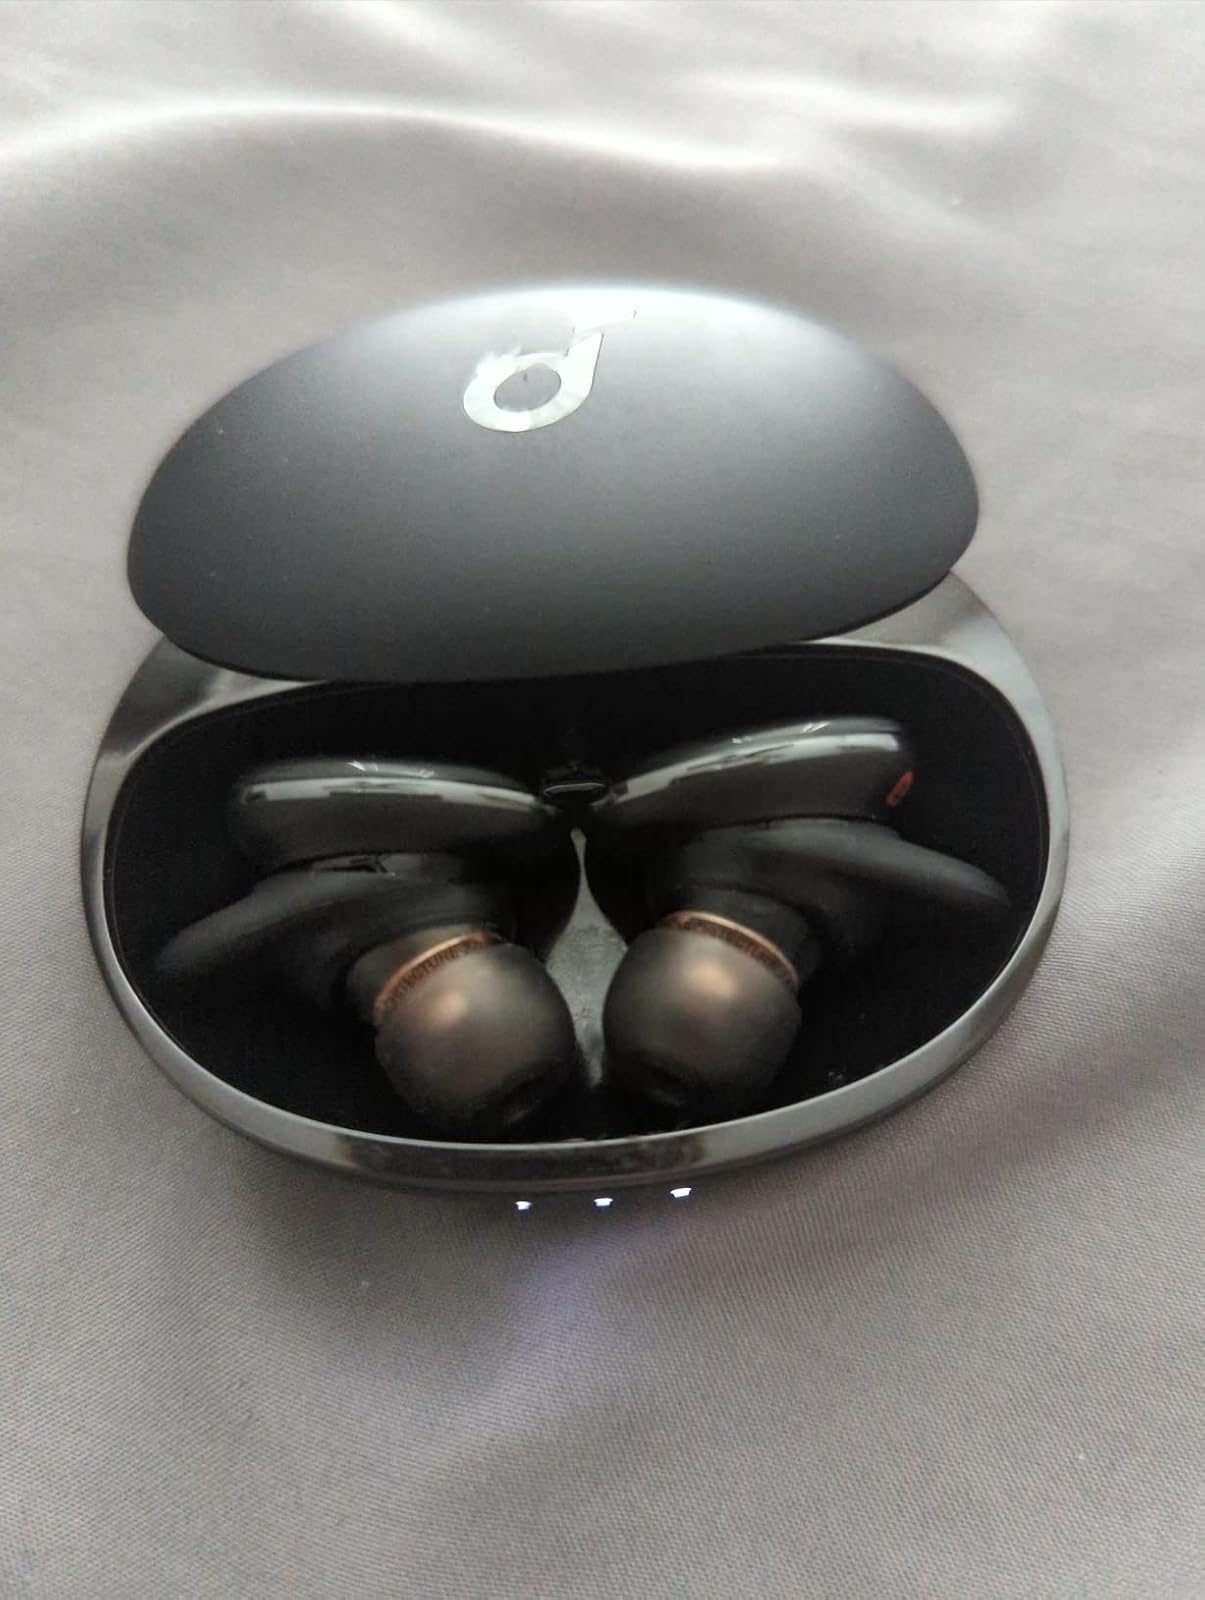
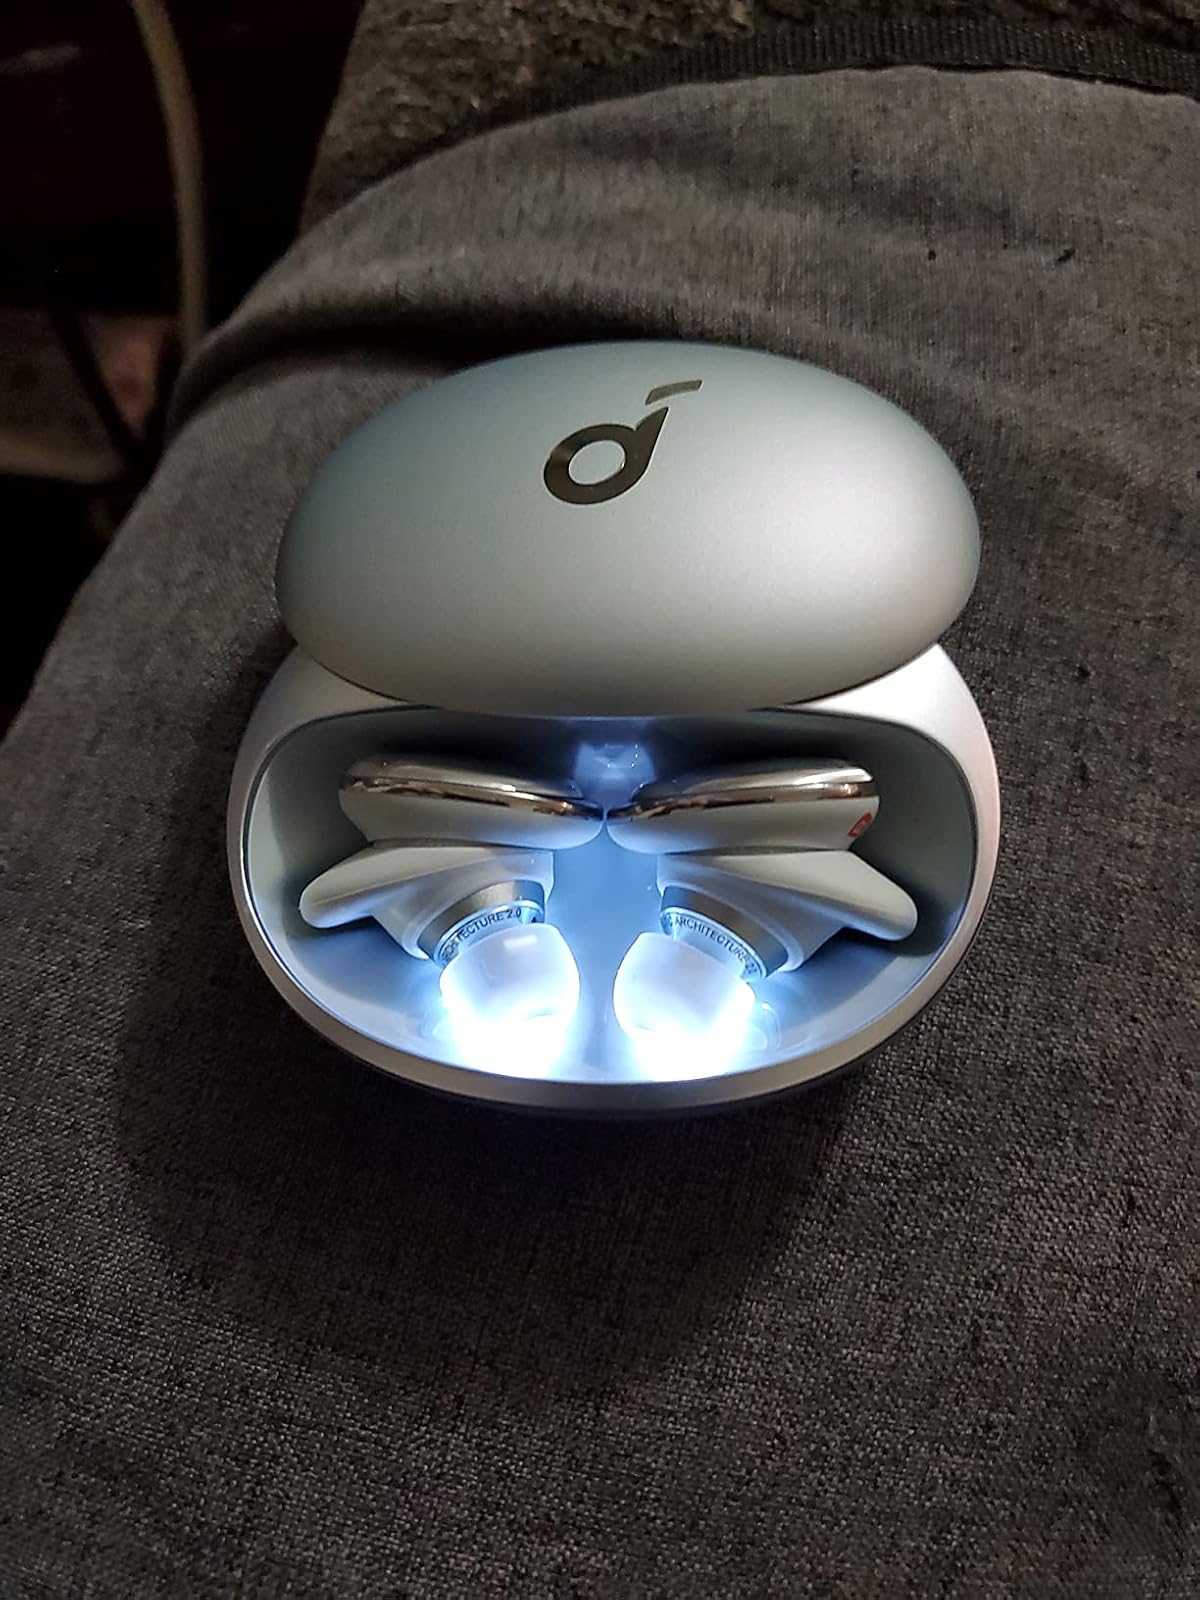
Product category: earbuds
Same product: no